Manchu people

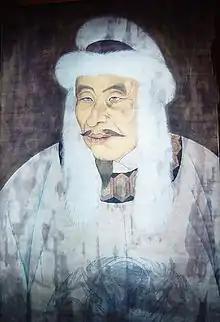
Aguda, Emperor Taizu of Jurchen Jin

The Manchus are descended from the Jurchen people who earlier established the Jin dynasty (1115–1234) in China. The name Mohe might refer to an ancestral Manchu population. The Mohe practiced pig husbandry and were mainly sedentary. They used pig and dog skins for coats. They were predominantly farmers and grew soybeans, wheat, millet and rice, in addition to hunting.